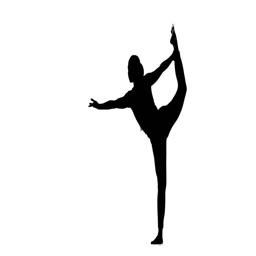
girl shows a pose on leg .